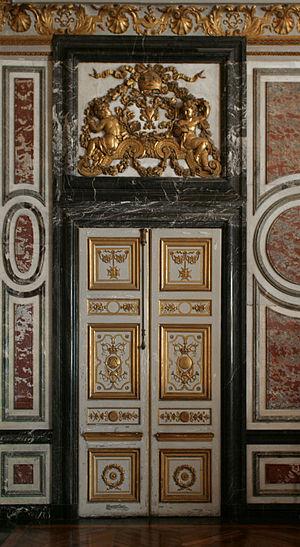
Château de Versailles, salle des gardes de la reine, porte.
La salle des Gardes est une salle du Grand appartement de la Reine dans le château de Versailles, château français situé dans les Yvelines, en Île-de-France. La salle est située entre la Salle du Sacre et l'antichambre du Grand Couvert.